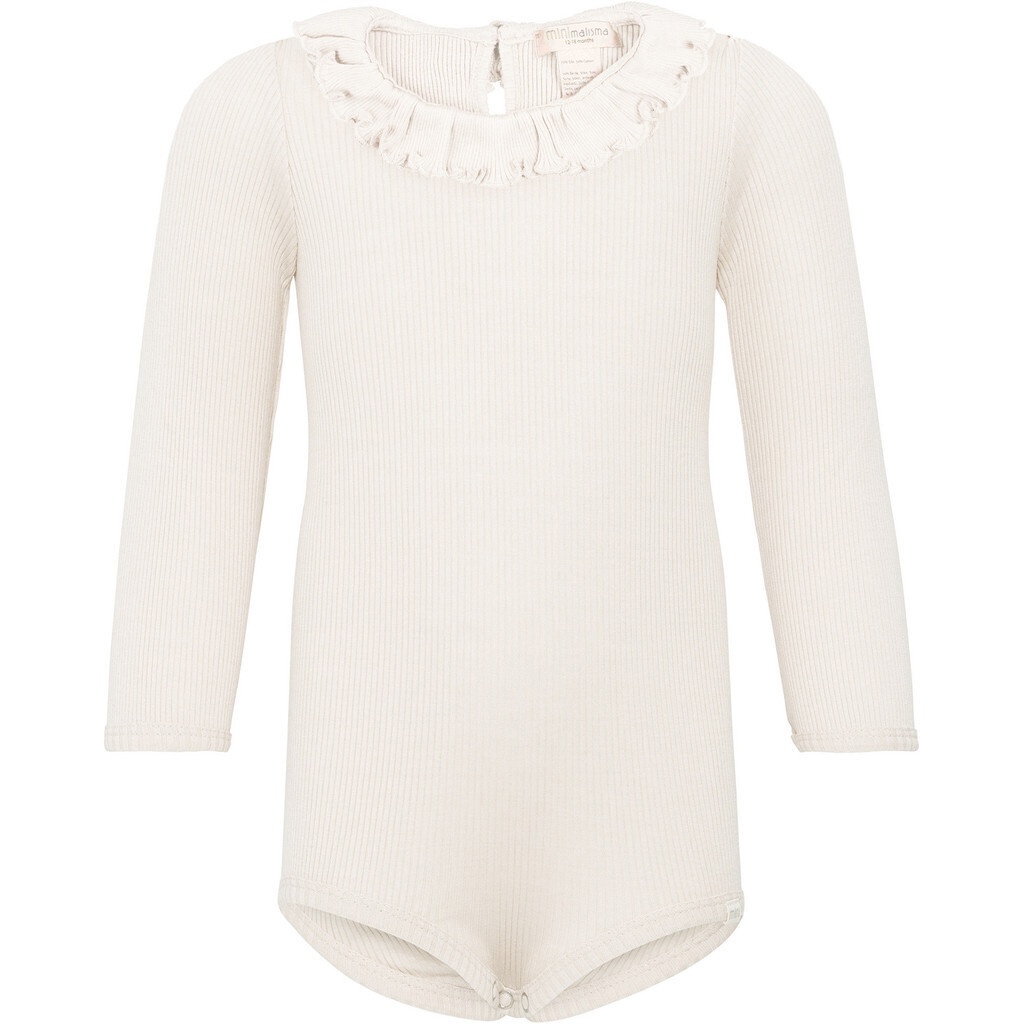
Beauty - Cream
Luxurious body for your little girl. Knitted in a beautifully soft silk-cotton blend, this one-piece has pretty ruffles around the neck and closes with a fine shell-button in the back. Designed for babies delicate skin, silk helps regulate your little one's body temperature and absorbs moisture, keeping them comfortable and dry in any kind of weather. The body fastens with nickel free YKK snap buttons between the legs for quick, stress-free dressing. Quality: 70% Silk, 30% Cotton Category: Signature silk-seamless
Brand: minimalisma
Category: Apparel & Accessories > Clothing > Baby & Toddler Clothing > Baby One-Pieces